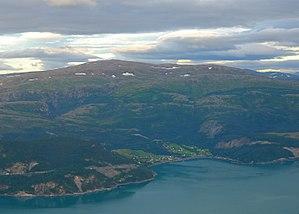
Setså est une localité du comté de Nordland, en Norvège.